Dead Awake (2001 film)

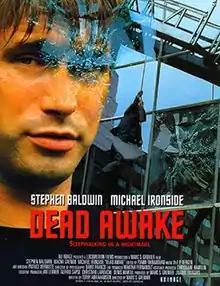
Poster

Dead Awake (also released as Dead of the Night) is a 2001 black comedy thriller television film directed by Marc S. Grenier and starring Stephen Baldwin, Macha Grenon and Michael Ironside.